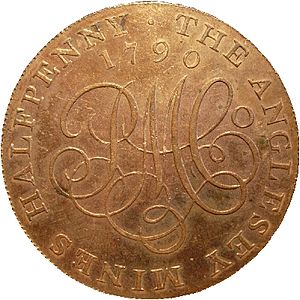
Matthew Boulton / Fornyer / Involvering i møntfremstilling
Boulton 1790 Anglesey halfpenny; den første mønt, som blev slået med dampkraft i en ring for at sikre at den blev rund
Matthew Boulton var en engelsk fabrikant og forretningspartner med den skotske ingeniør James Watt. I den sidste fjerdedel af 1700-tallet installerede partnerne hundreder af Boulton & Watt dampmaskiner, som var langt bedre end de tidligere, hvilket muliggjorde mekanisering af fabrikker og møller. Boulton anvendte moderne teknologi ved møntfremstilling og fremstillede millioner af mønter til Storbritannien og andre lande og forsynede Royal Mint med moderne udstyr.